Talbot Mercer Papineau

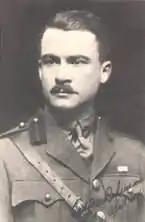

Major Talbot Mercer Papineau MC (25 March 1883 – 30 October 1917) was a Canadian lawyer and military officer from Quebec.